Reich Music Days

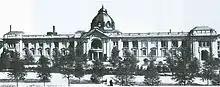

As part of the Reich Music Days, an exhibition was opened on May 24, 1938, in the at in Düsseldorf, under the name "Degenerate Music", which followed the "Degenerate Art Exhibition" in 1937 Munich. The main person responsible for the exhibition "Degenerate Music" was Hans Severus Ziegler, one of the earliest followers of Adolf Hitler and since 1935 General Director of the Deutsches Nationaltheater and Staatskapelle Weimar.